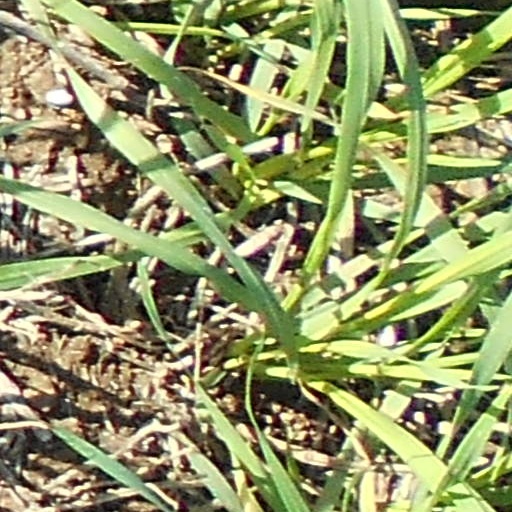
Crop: wheat